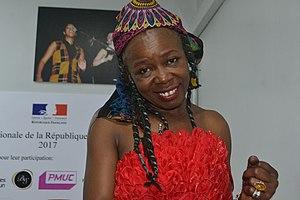
La chanteuse Camerounaise Sally Nyolo en Janvier 2018
Sally Soleïnie Nyolo est auteure, compositrice, interprète et productrice.